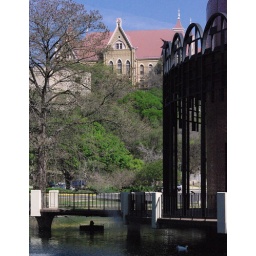
Building in foreground has moat around it. which really adds to the old building on top of the hill